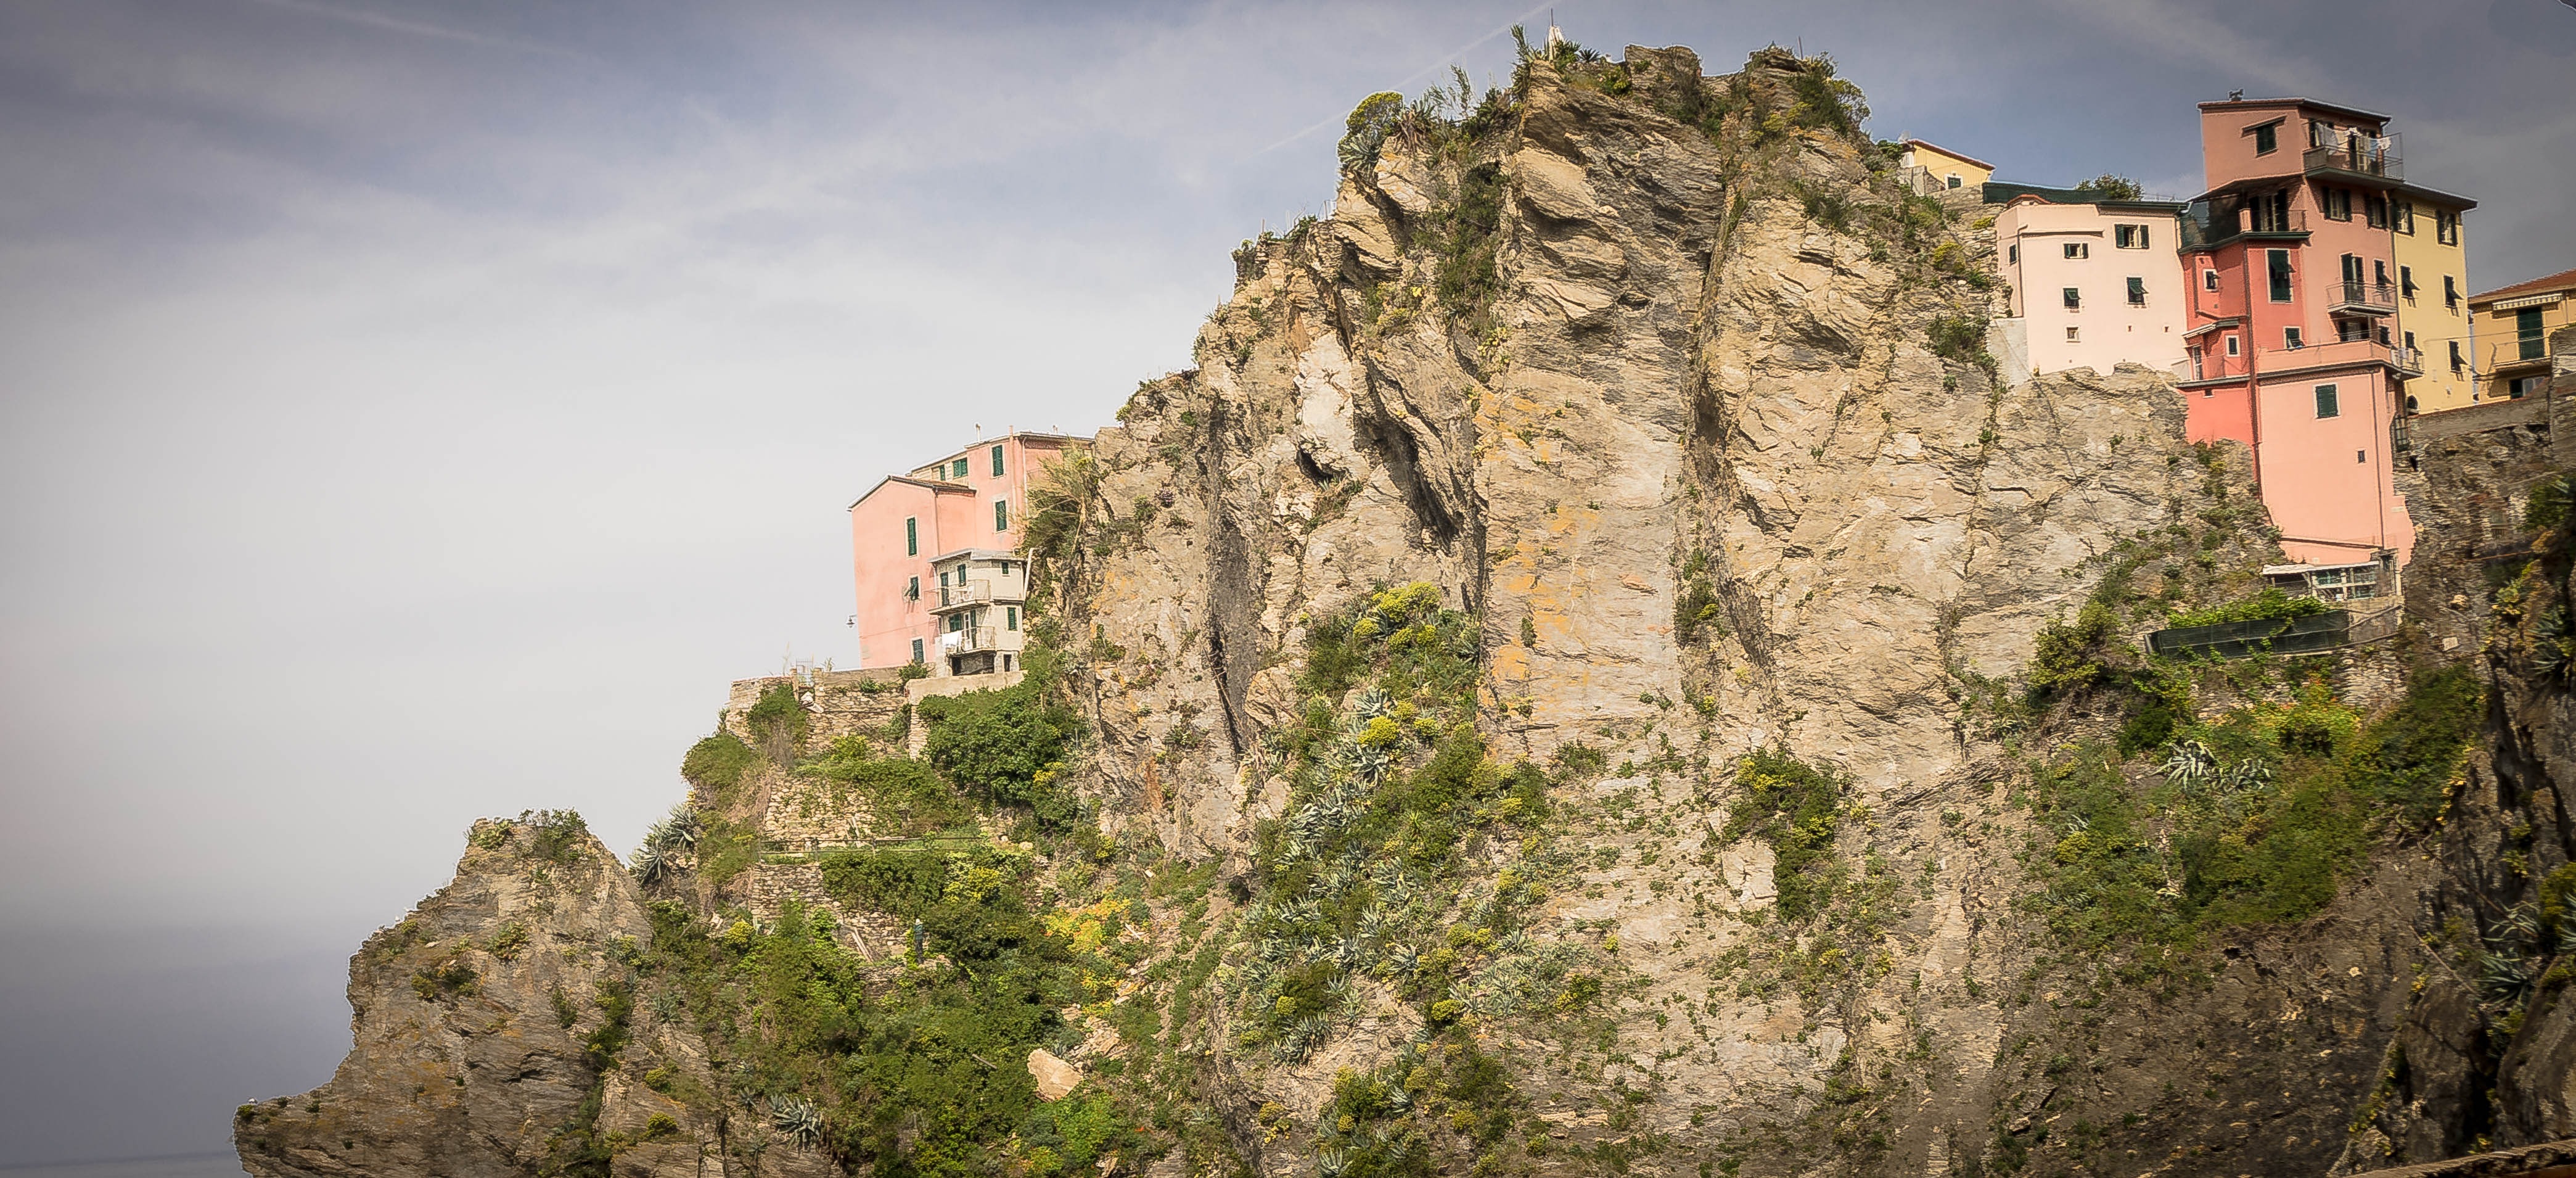
coast, nature, rock, architecture, wall, coastline, cliff, tower, castle, italy, fortification, tourism, terrain, rocks, buildings, ruins, monastery, cinque terre, amalfi coast, ancient history